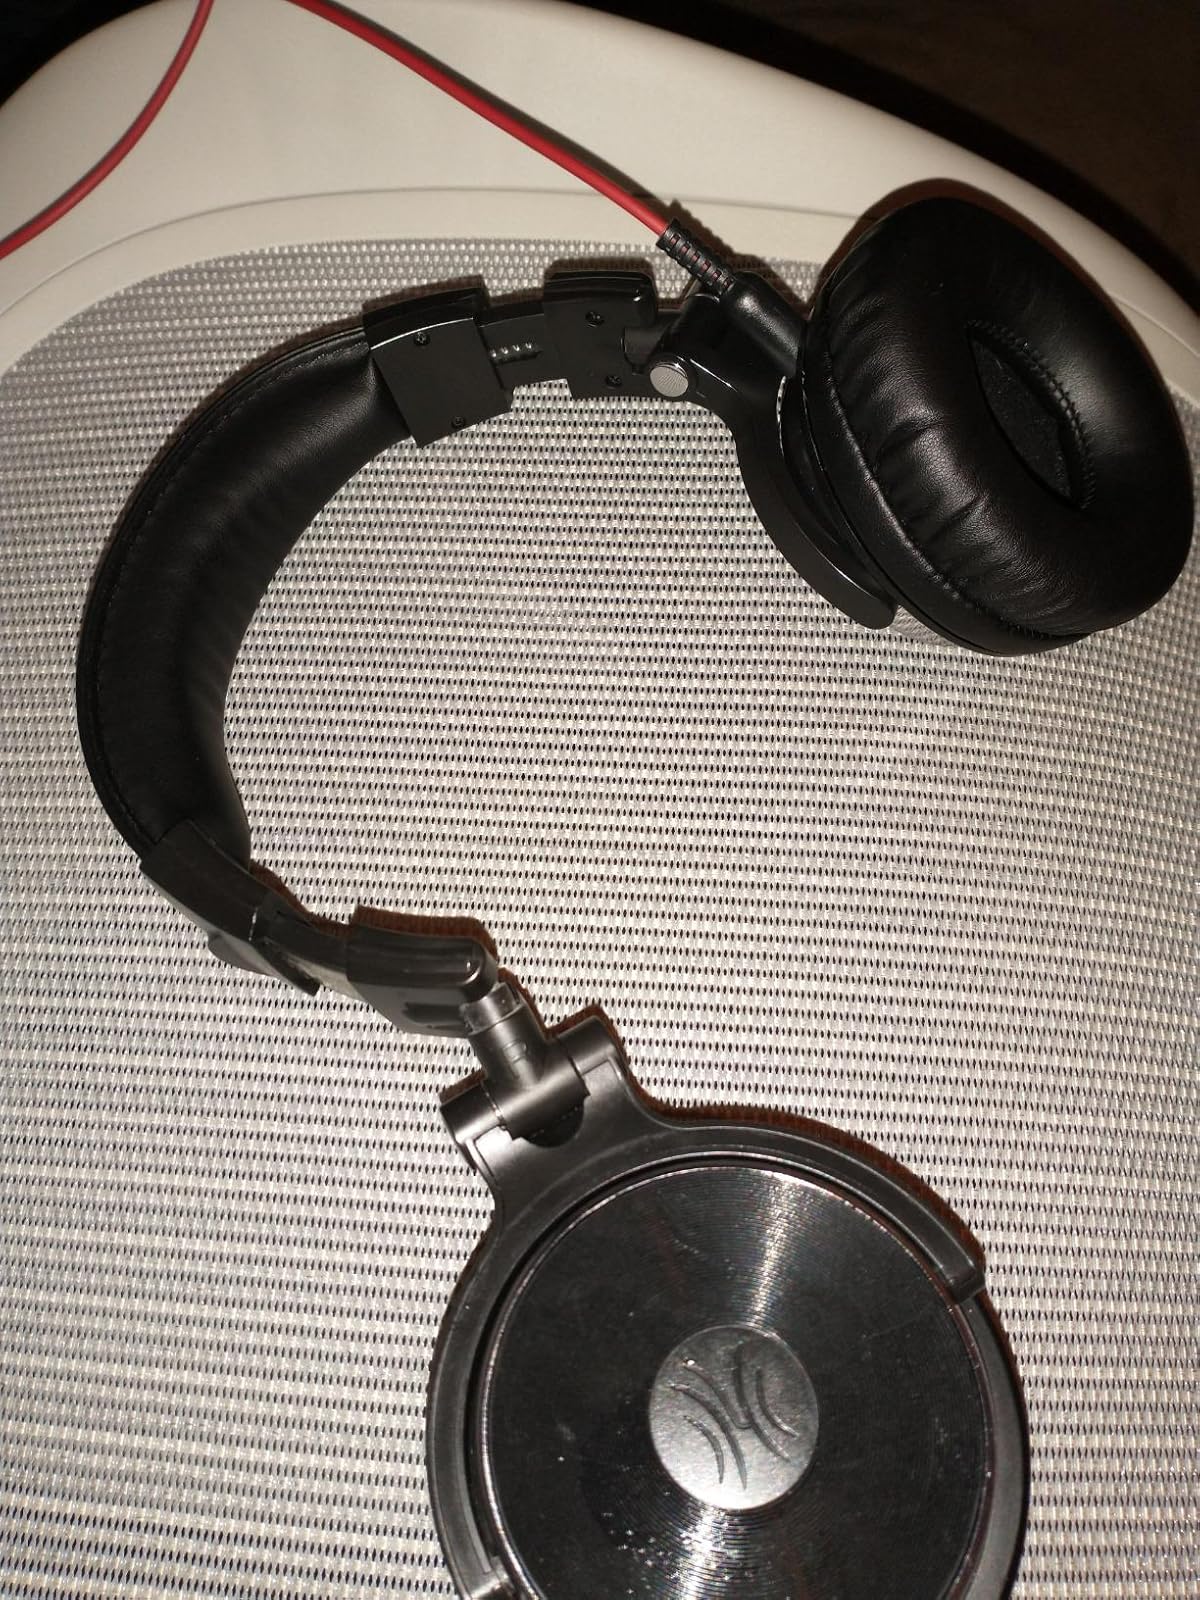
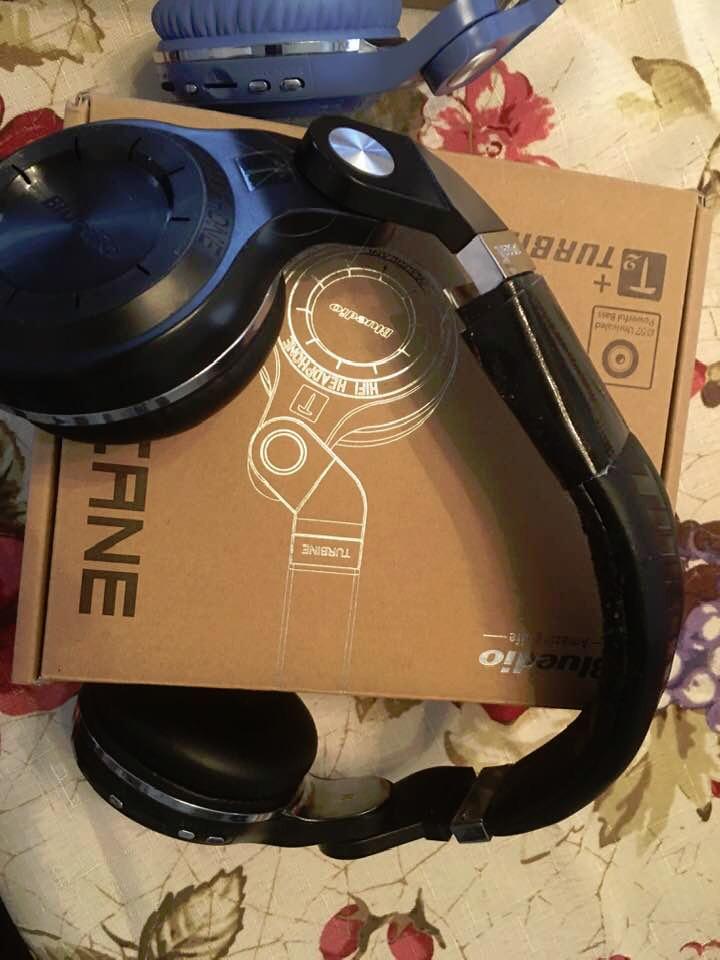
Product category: headphones
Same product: no